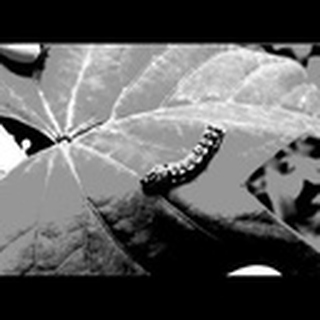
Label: cotton_army_worm